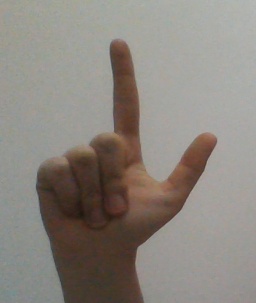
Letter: laam